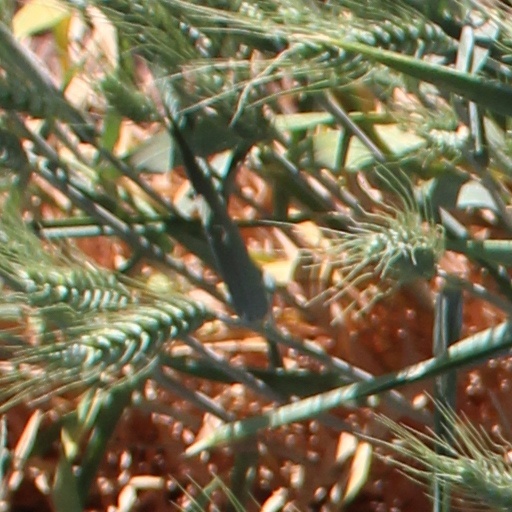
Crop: wheat